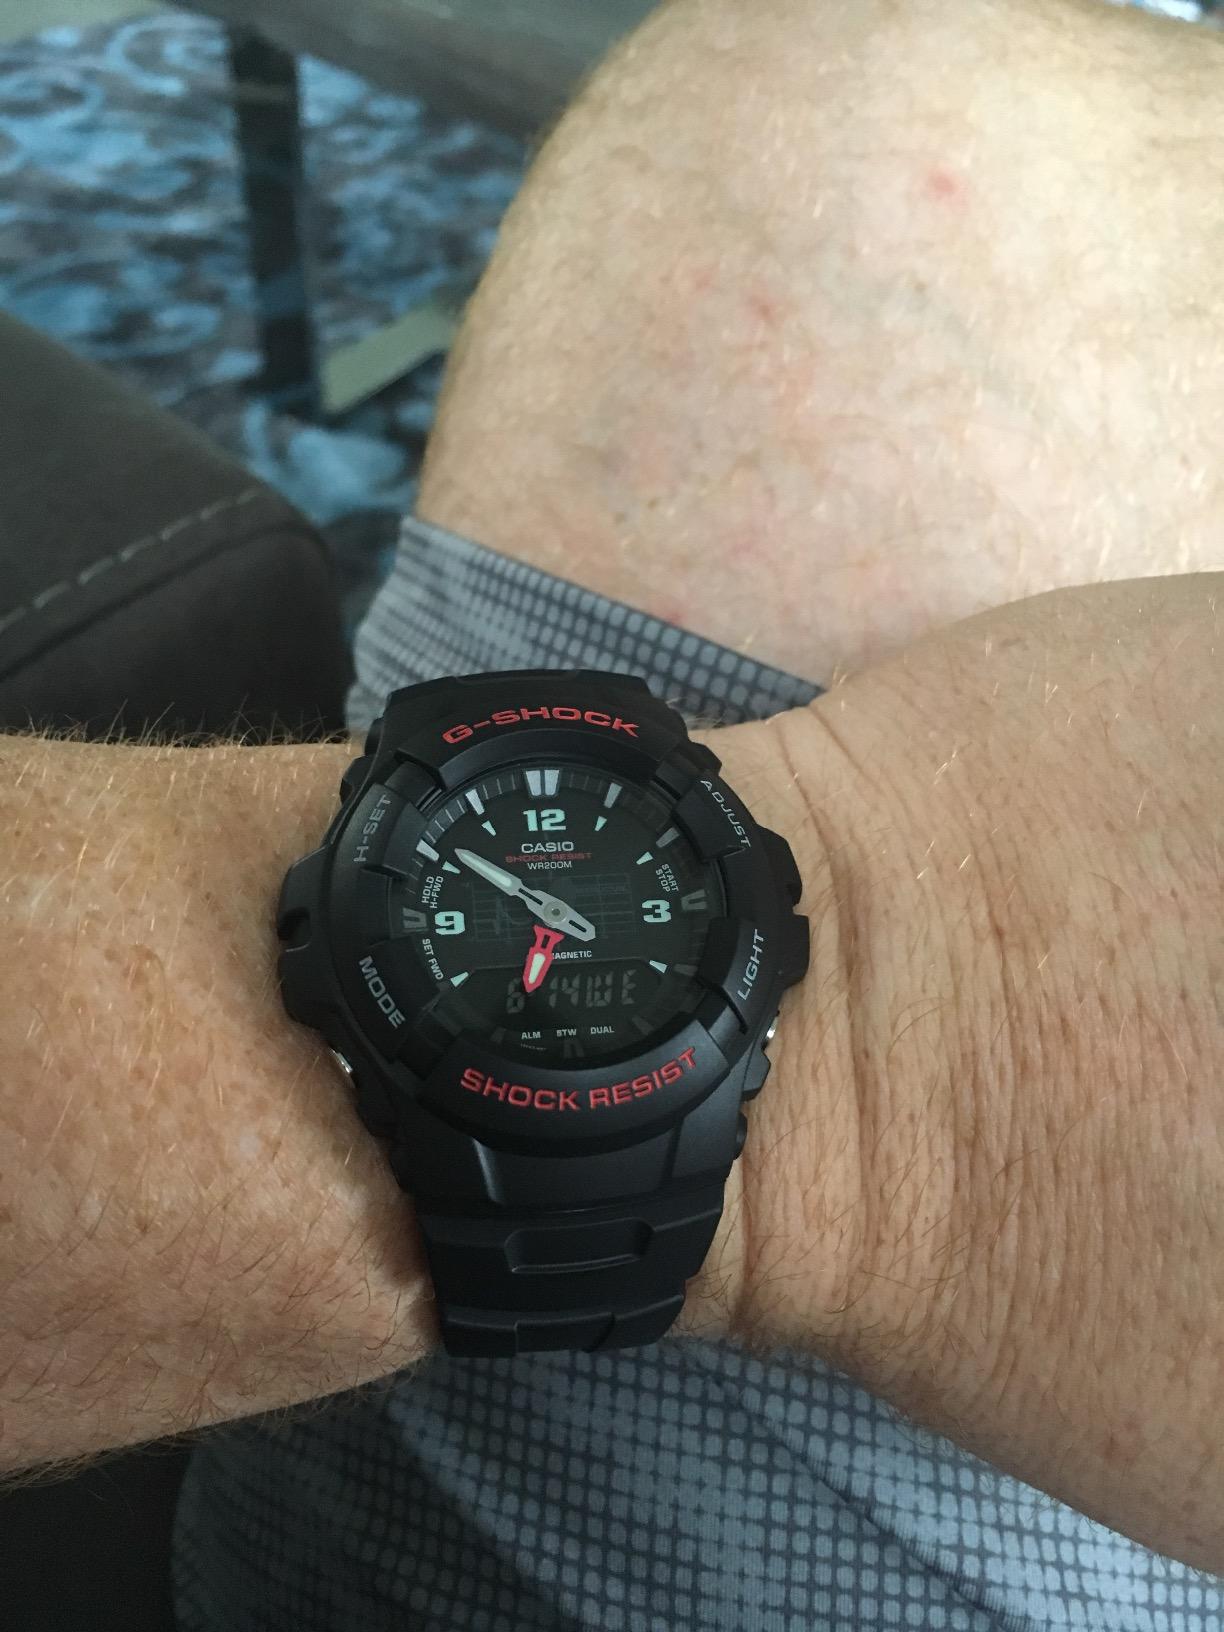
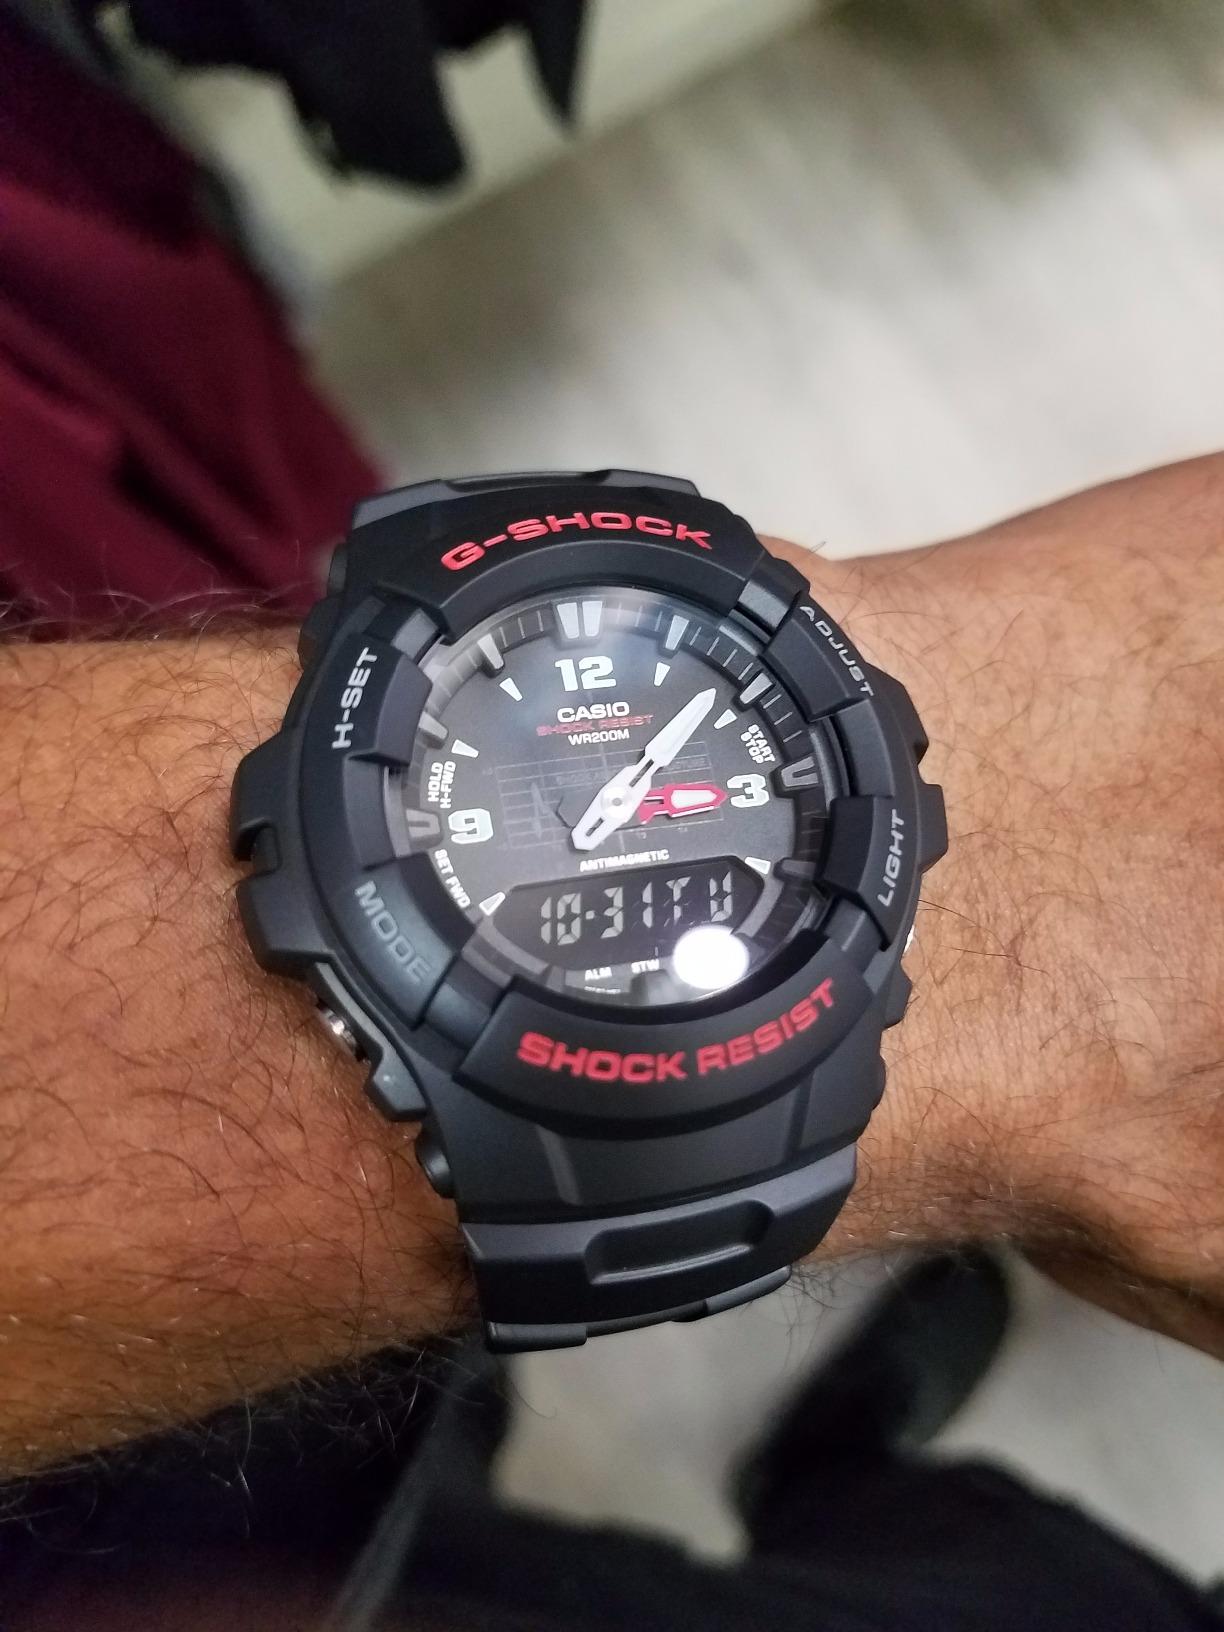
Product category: accessories_watch
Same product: yes